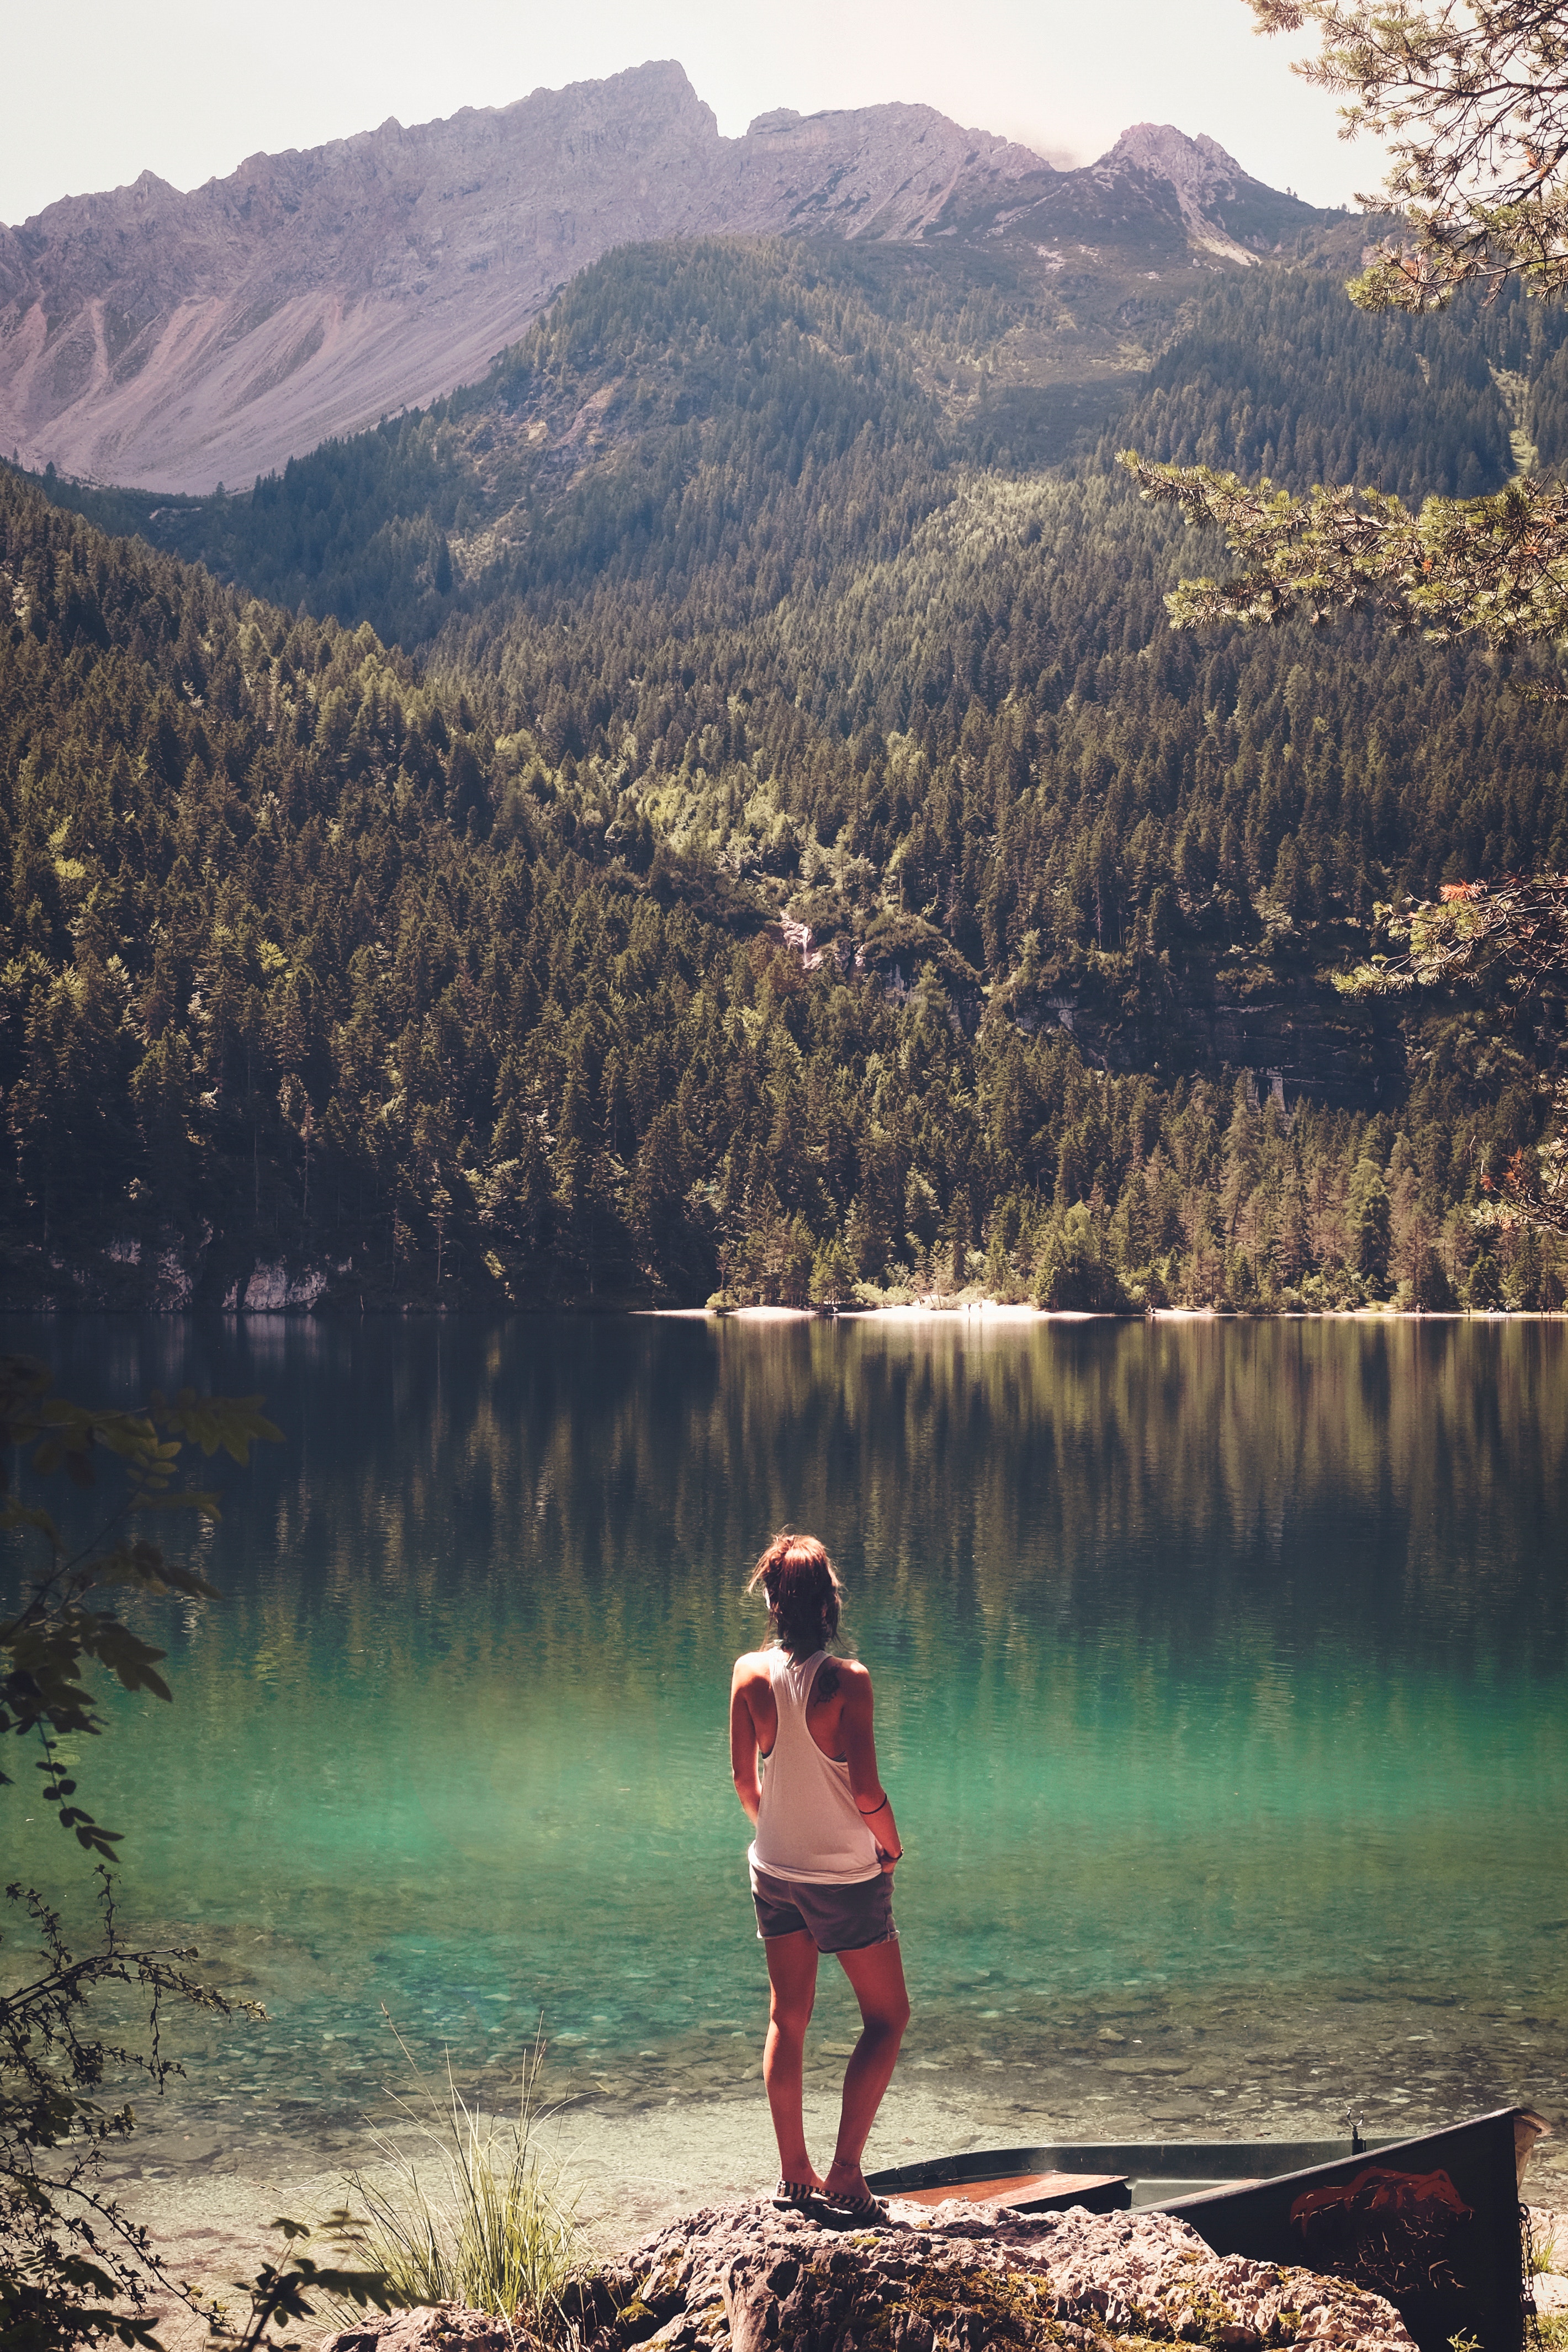
landscape, tree, water, nature, rock, wilderness, mountain, plant, sky, girl, sunlight, morning, hill, lake, river, mountain range, vacation, reflection, reservoir, tourism, national park, body of water, bank, fun, fell, loch, lake district, mountainous landforms